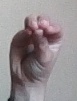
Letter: ha